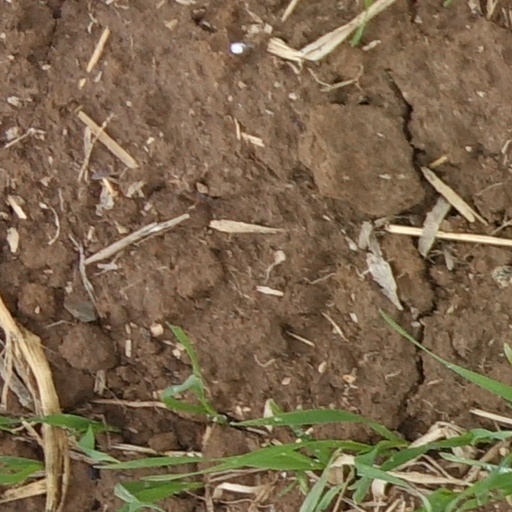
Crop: wheat